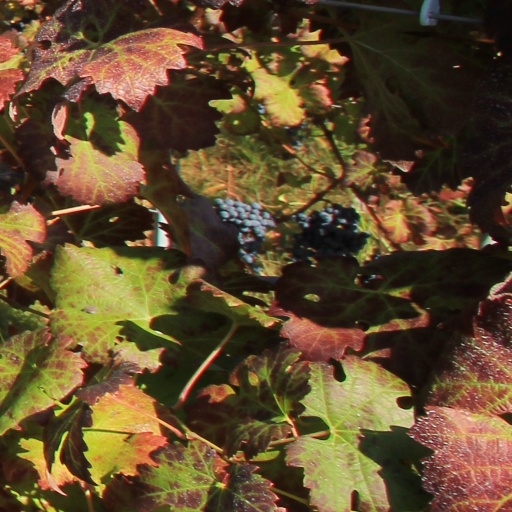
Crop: grape